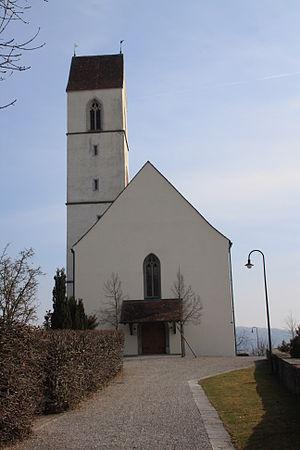
Suhr est une commune suisse du canton d'Argovie, située dans le district de Aarau.